Douglas TBD Devastator

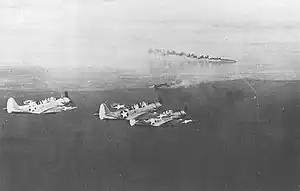
TBDs from VT-5 over the Huon Gulf, 10 March 1942

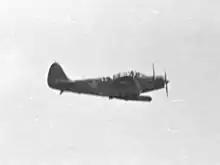
A TBD-1 from VT-3 en route to the Japanese fleet at Midway

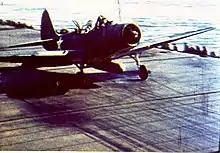
VT-8's "T-16" (BuNo 1506, LCDR John C. Waldron, Horace F. Dobbs CRMP) taking off from , 4 June 1942. The twin .30 caliber machine guns in the rear were unique to VT-8.

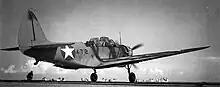
VT-4 TBD-1 taking off from USS "Ranger" in 1942

In the early days of the Pacific war, the TBD acquitted itself well during February and March 1942, with TBDs from "Enterprise" and "Yorktown" attacking targets in the Marshall and Gilbert Islands, Wake and Marcus Islands, while TBDs from "Yorktown" and "Lexington" struck Japanese shipping off New Guinea on 10 March. In the Battle of the Coral Sea Devastators helped sink the Japanese aircraft carrier on 7 May, but failed to hit another carrier, the , the next day.